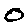
Label: 0